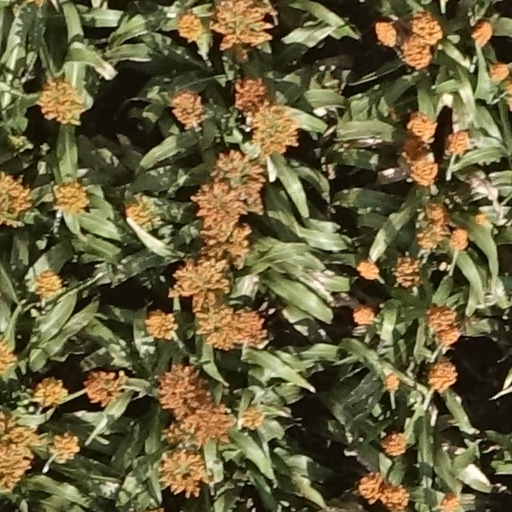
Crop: sorghum